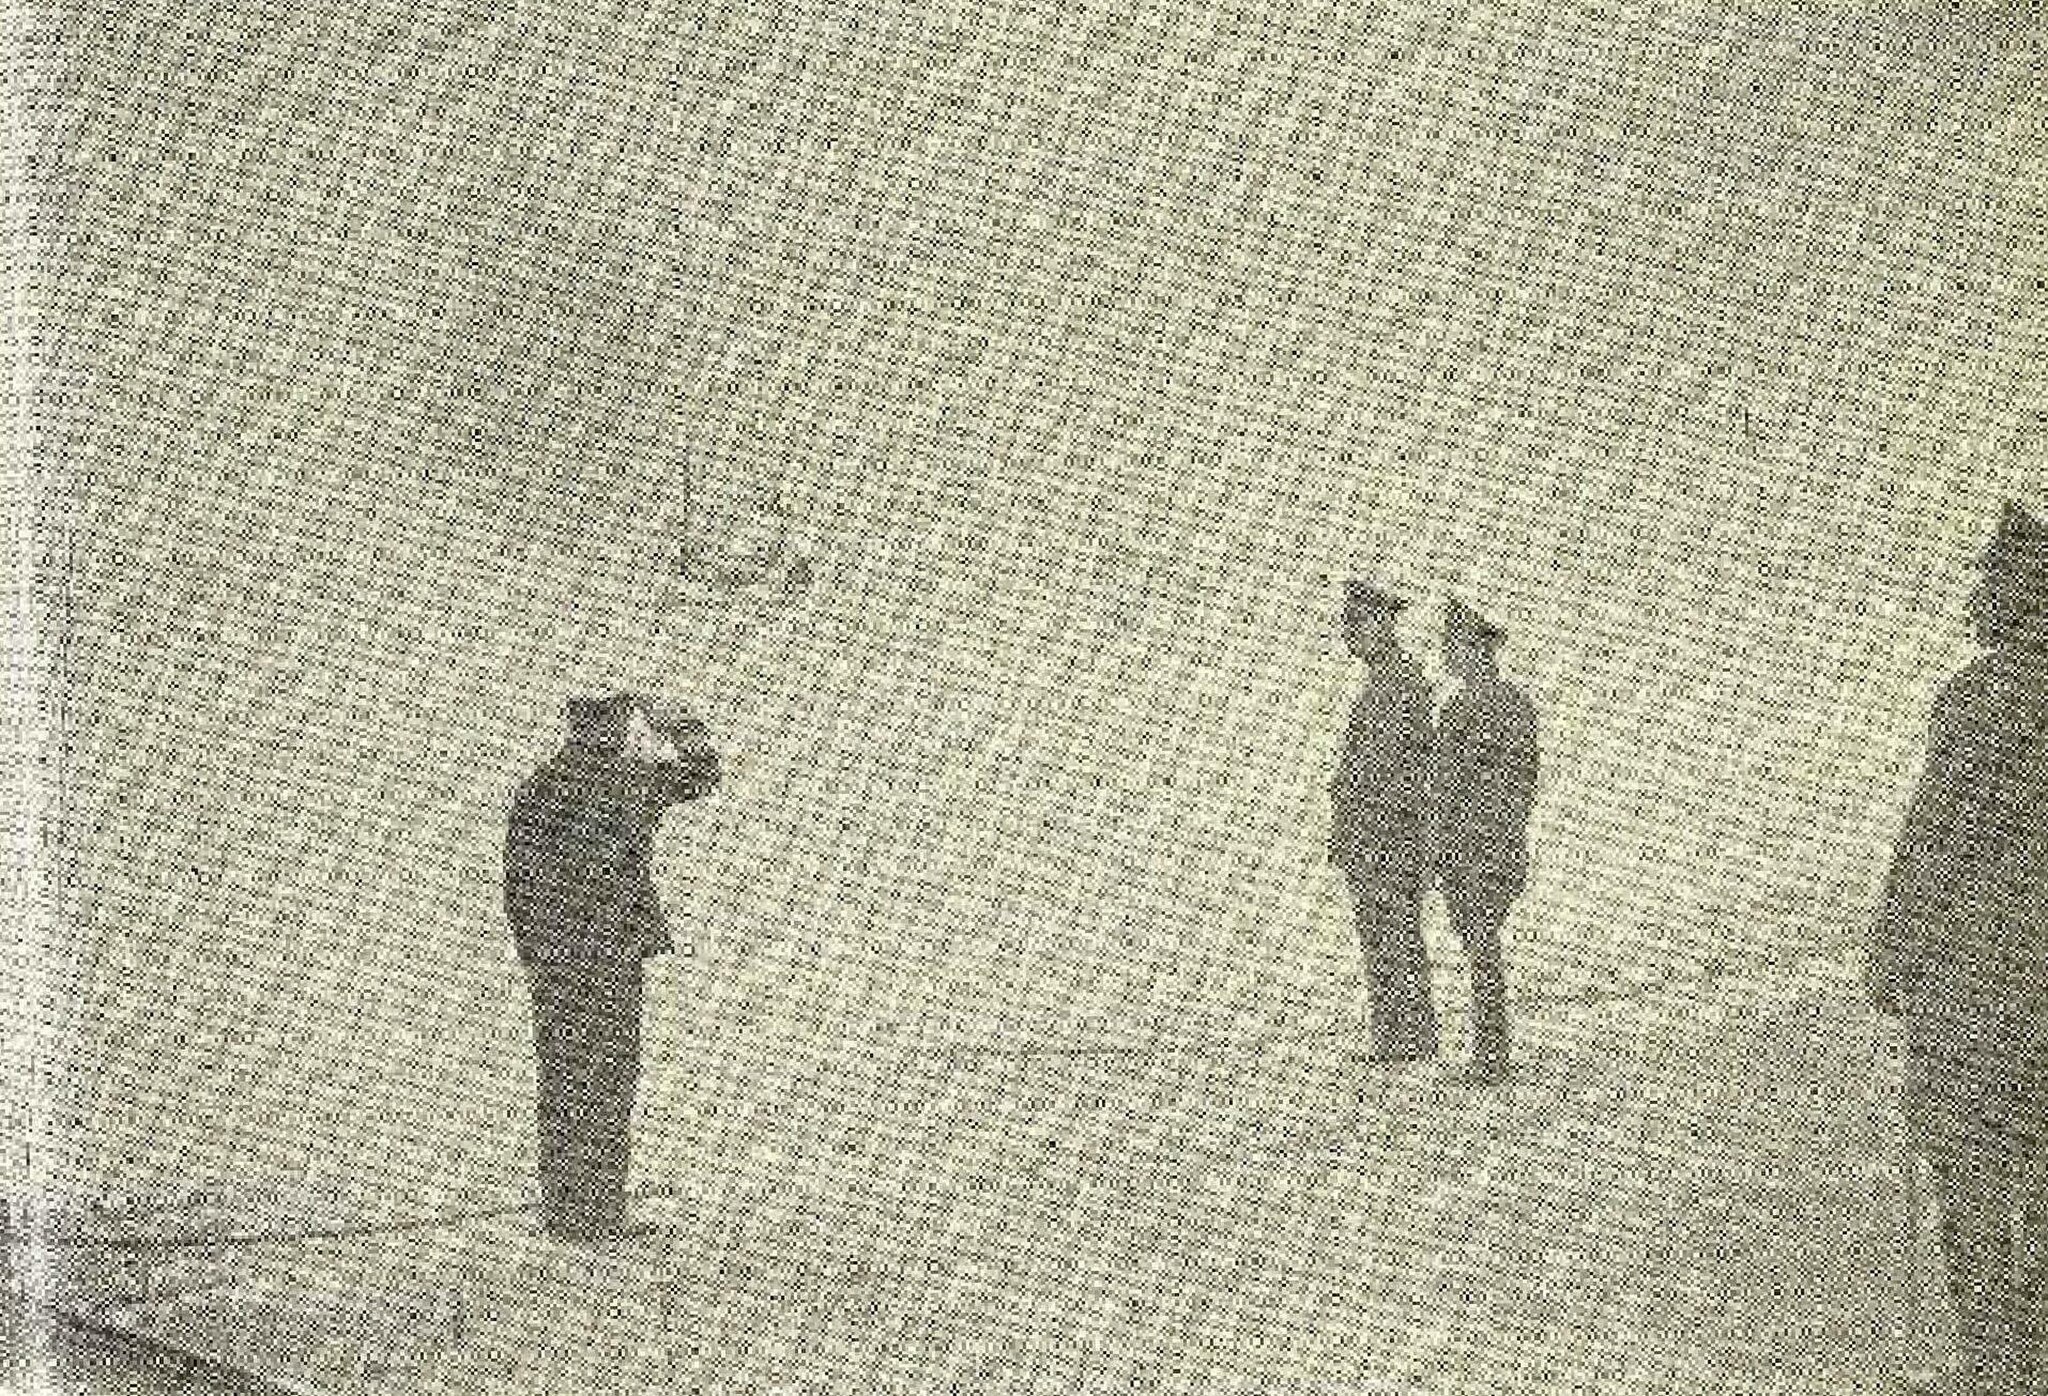
Title: Admiral Bayandor reports to Reza Shah and crown prince Mohammad Reza in Bushehr
Description: 2500 Years on the Sea
Date: 1971
Categories: PD Iran, Gholam-Ali Bayandor, PD-scan (PD-Iran), Extracted images, Images from 2500 Years on the Sea